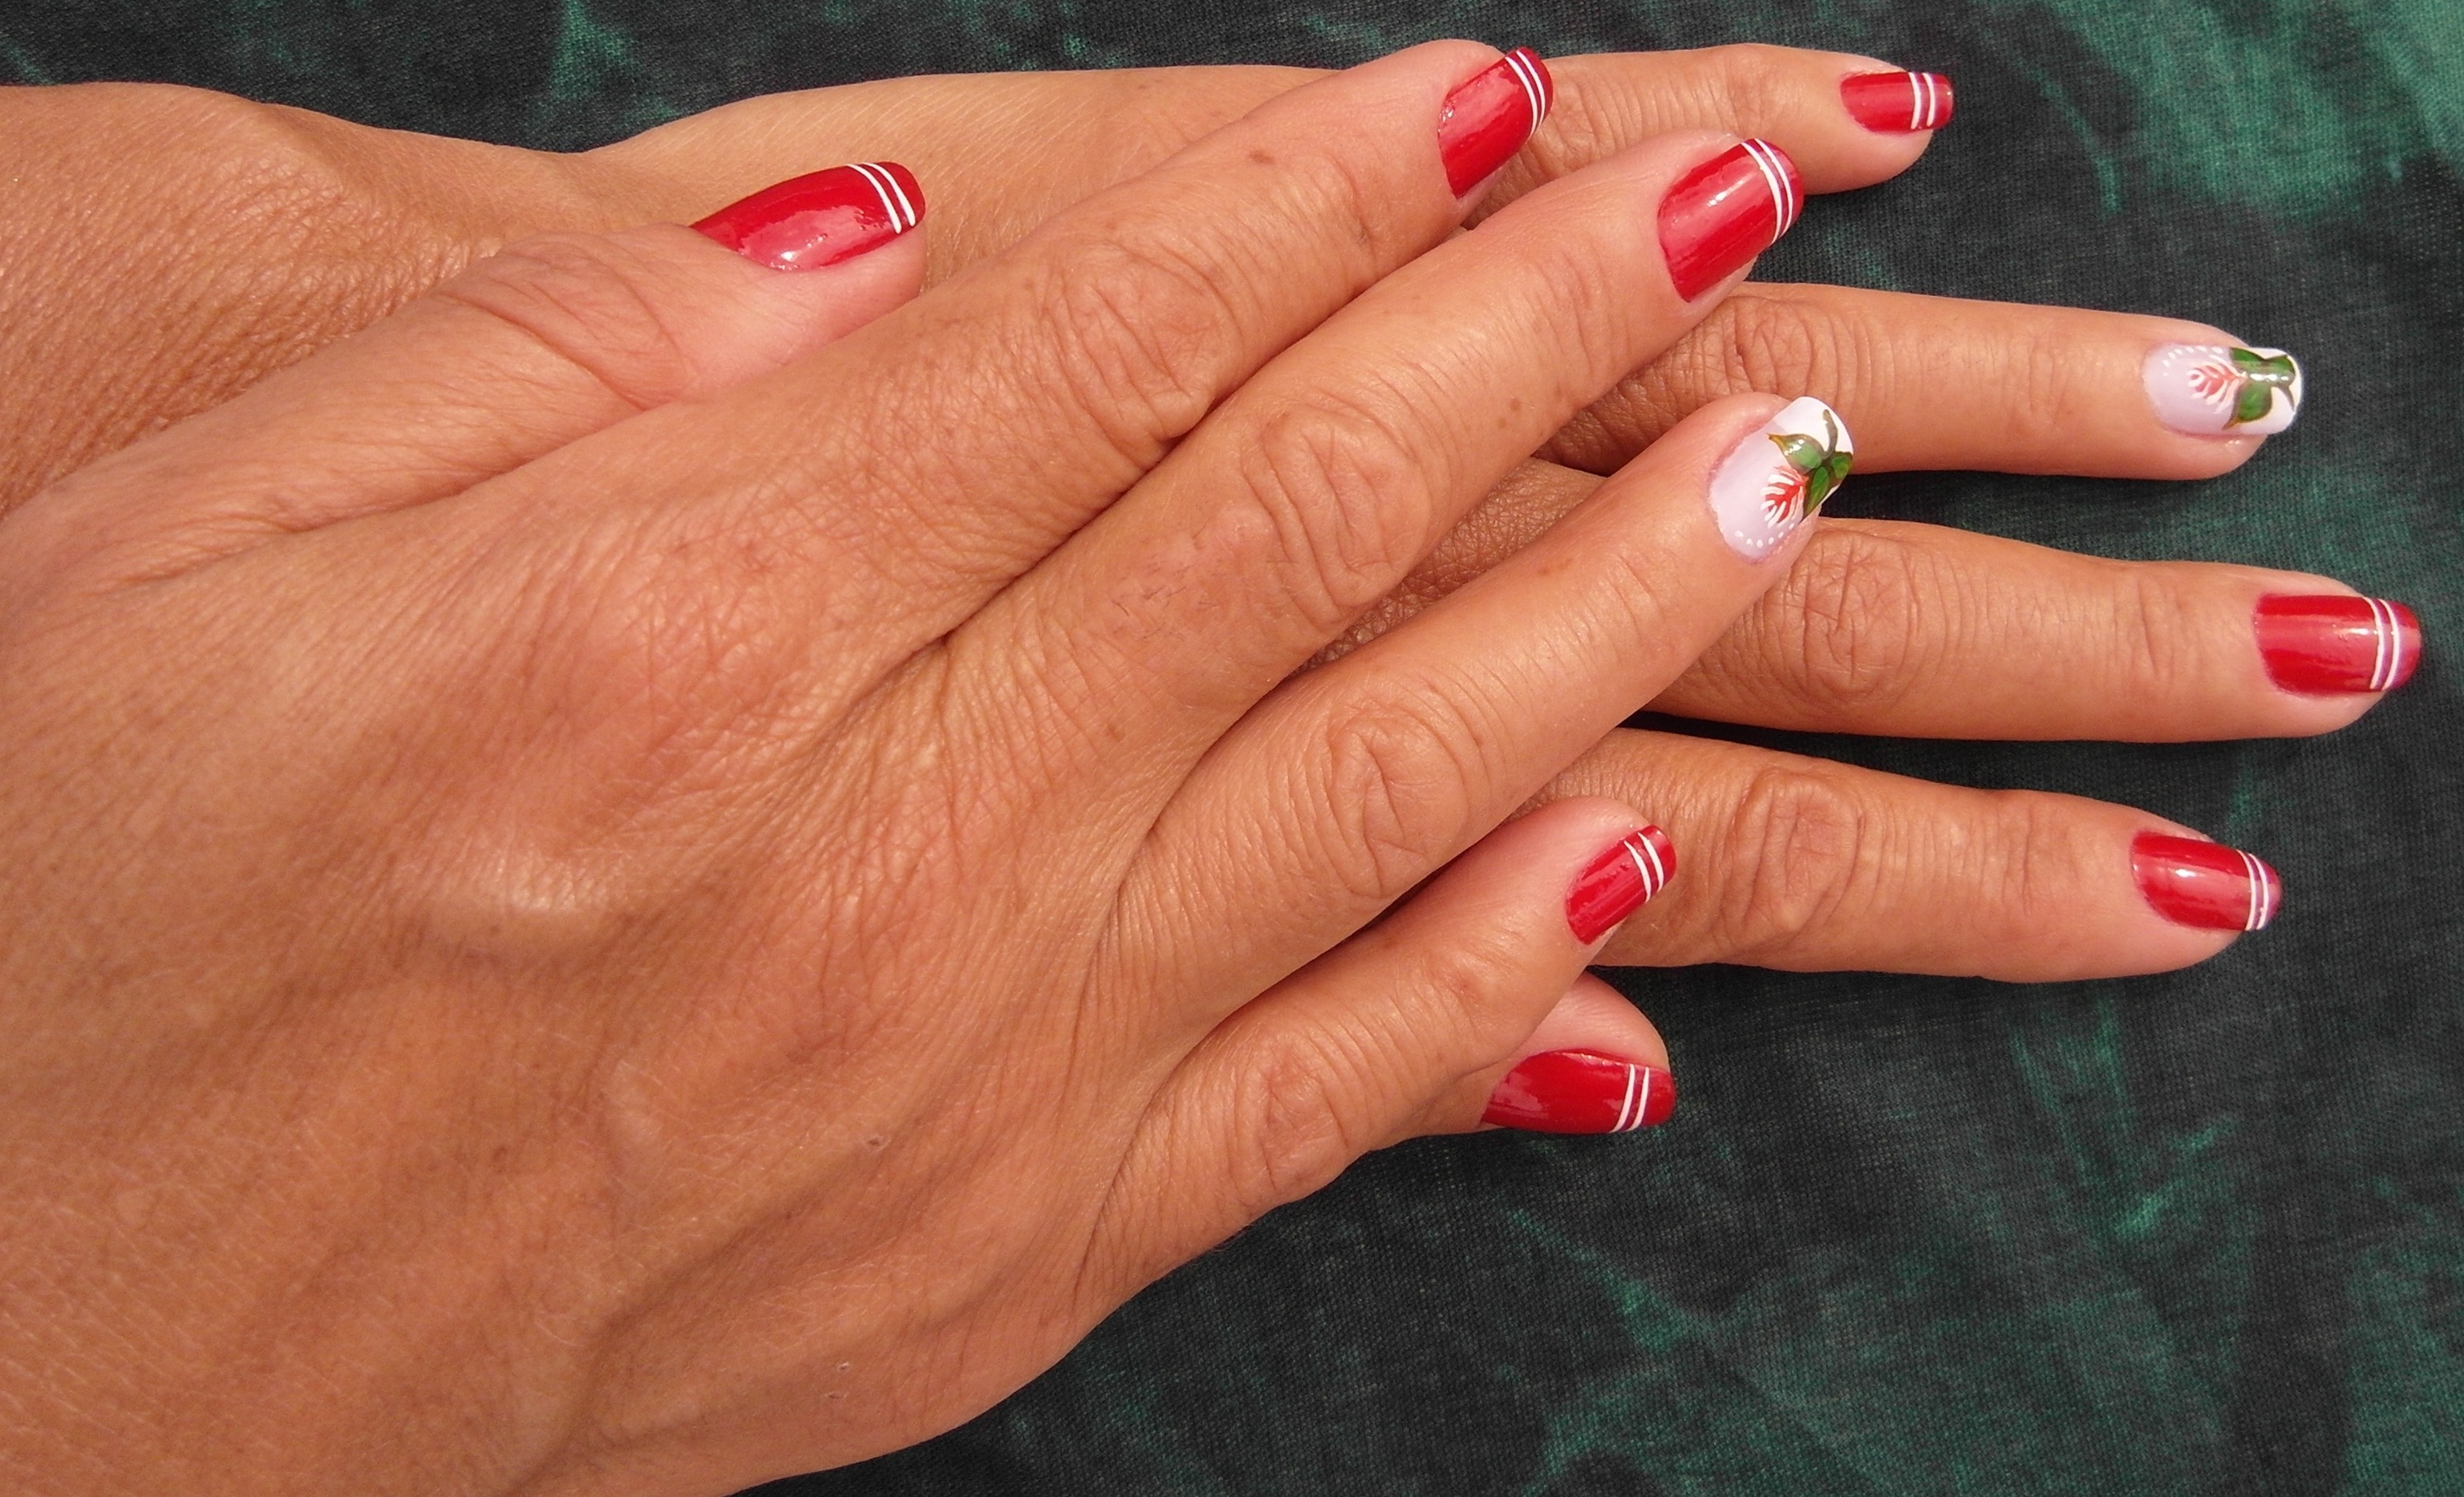
hand, white, finger, red, nail, lip, artwork, manicure, nail polish, art, hands, cosmetics, nail varnish, nail care, artificial nails